St. Lawrence Arts Center

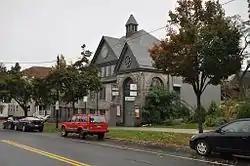
Pictured in 2013

The Hill Arts or St. Lawrence Arts Center is a performing arts center and community space at 76 Congress Street in the Munjoy Hill district of Portland, Maine. It is located in the former parish hall of the former St. Lawrence Church, a historic Romanesque church that was built in 1897. In 2008, due to severe deterioration, the sanctuary of the former church was razed and the organization began planning to create a performance arts space where the sanctuary stood. The church property was listed on the National Register of Historic Places in 1979.